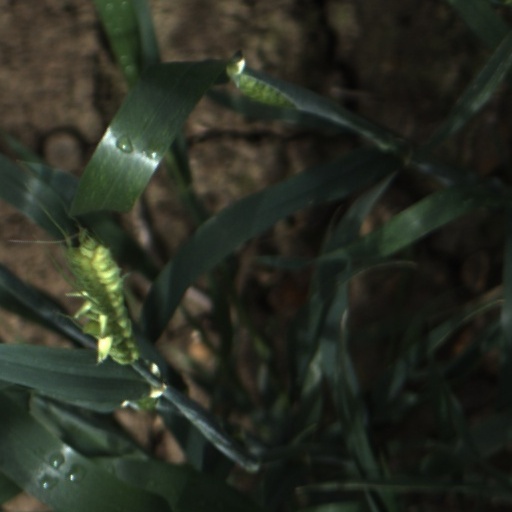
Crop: wheat